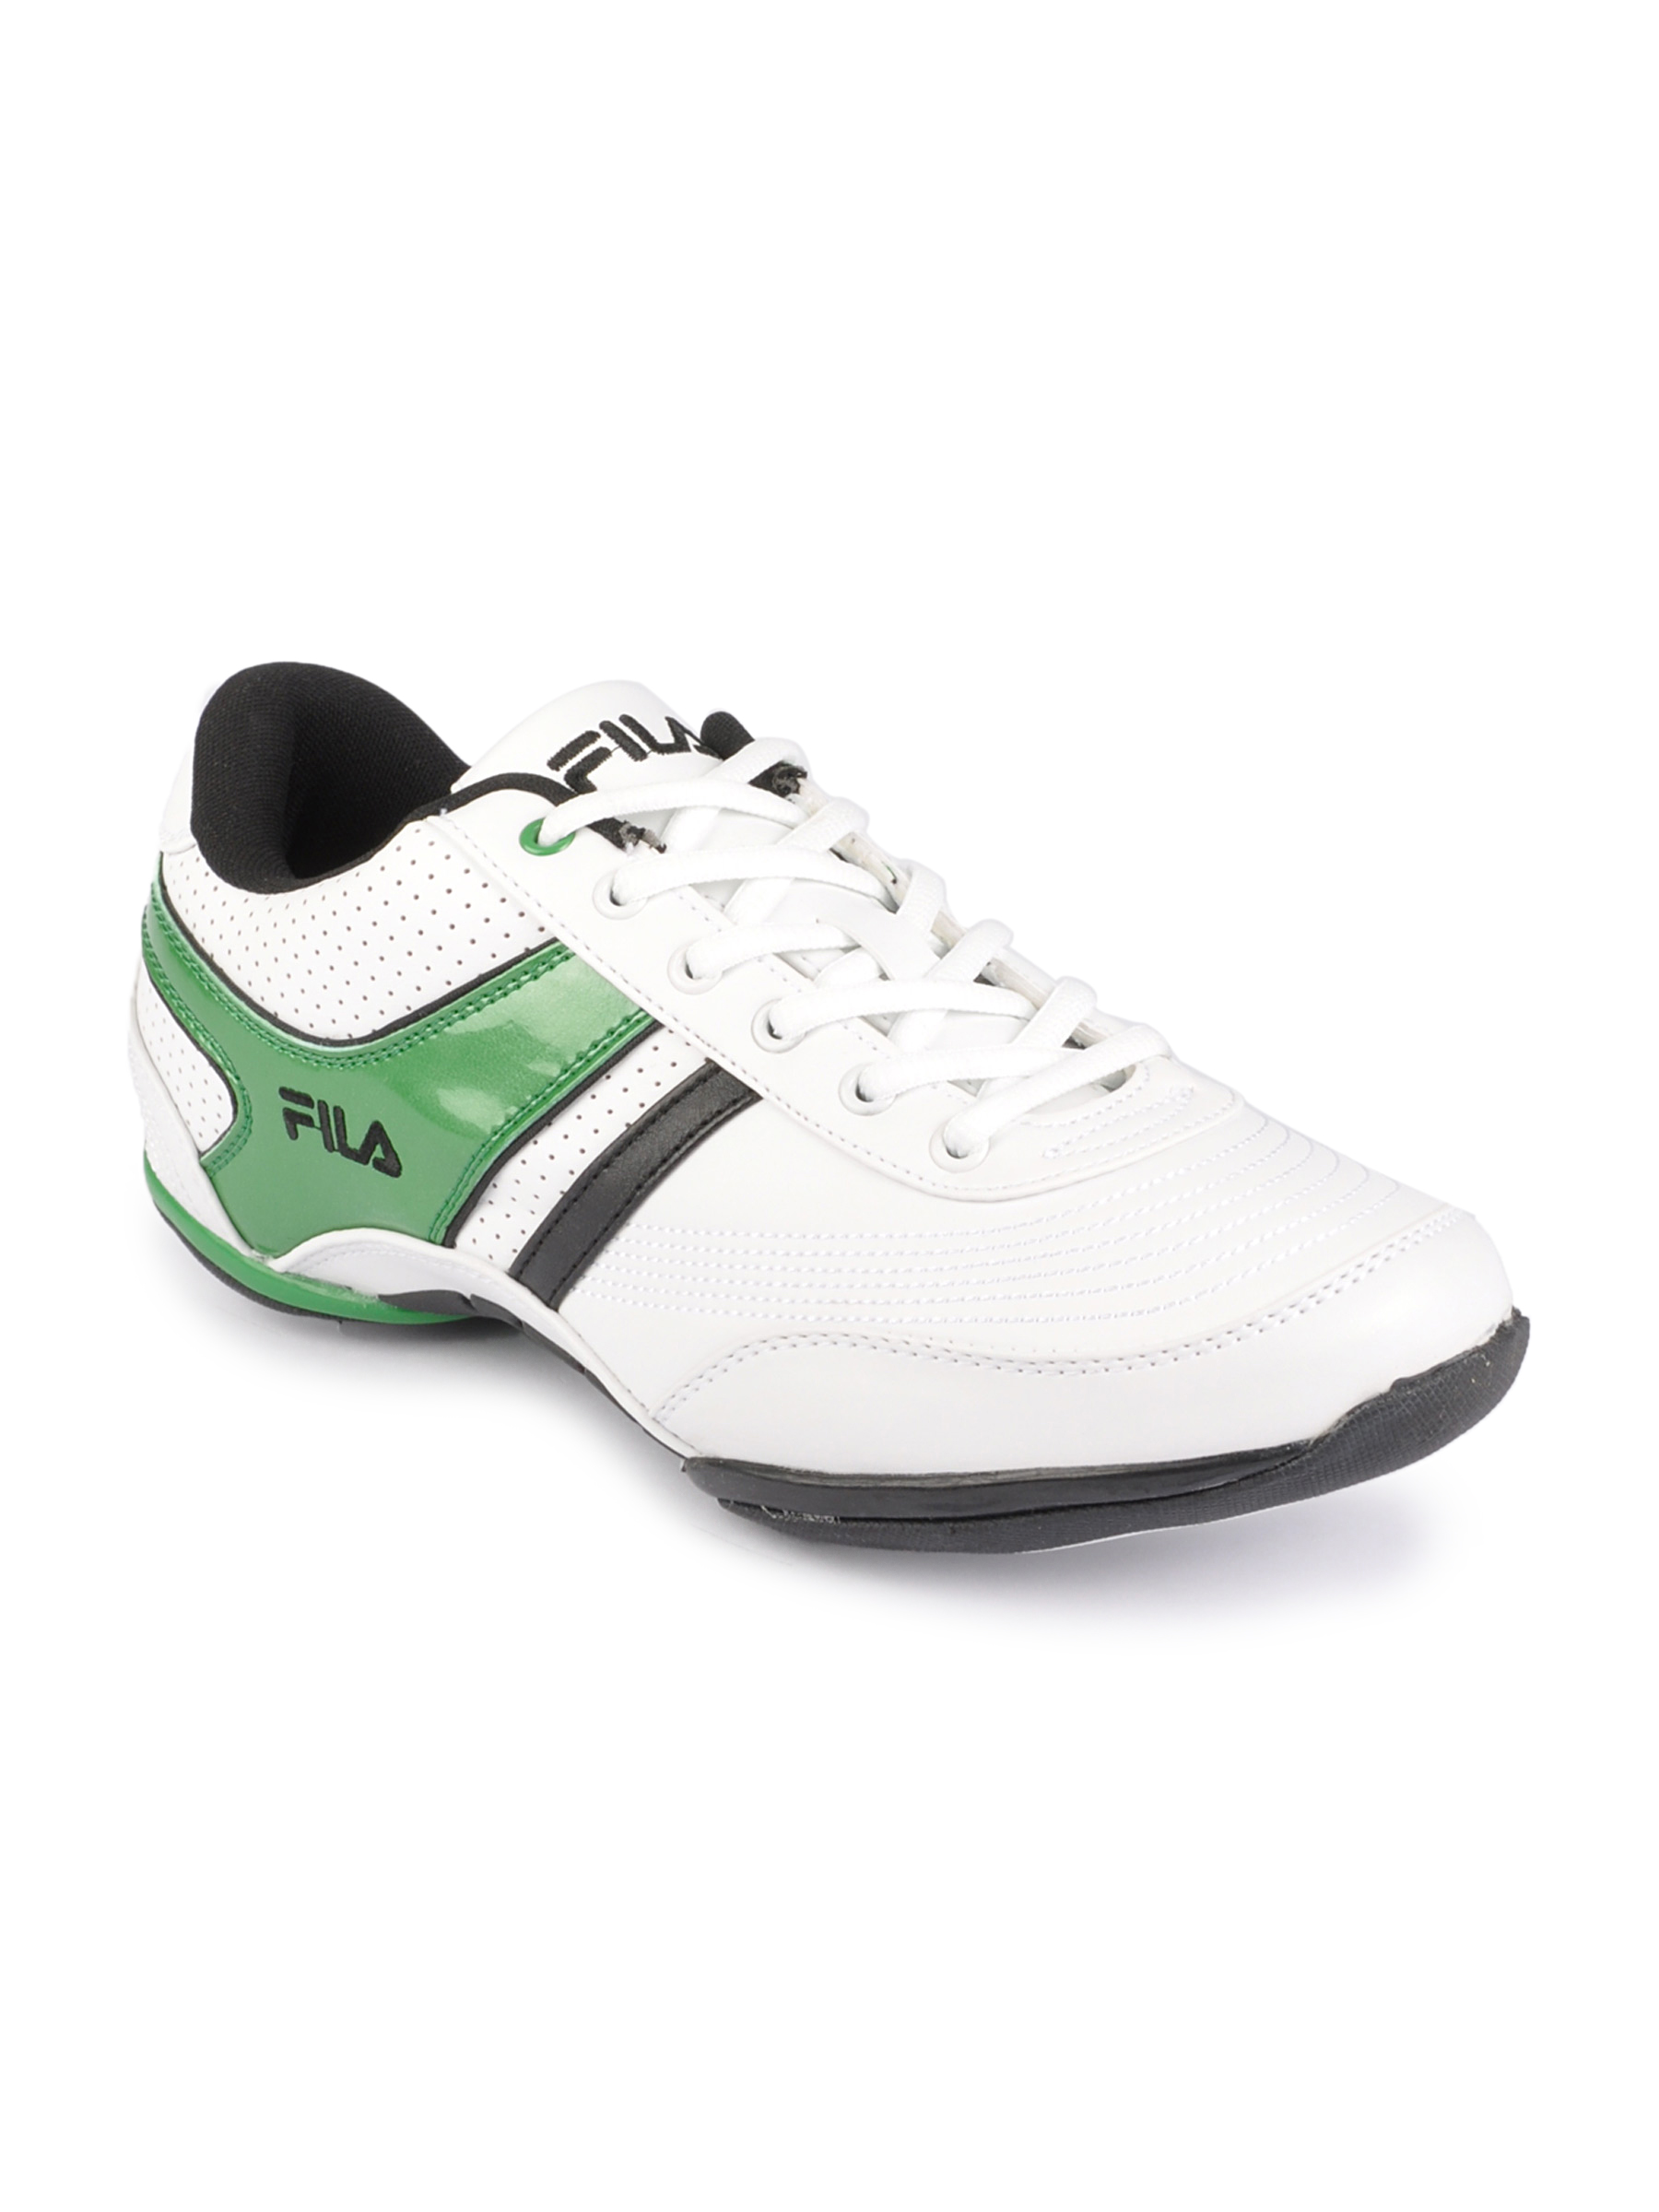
Fila Men Paramount Plus White Shoes
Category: Footwear / Shoes / Casual Shoes
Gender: Men
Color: White
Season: Summer 2012
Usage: Casual